St. Thomas Syro-Malabar Church, Malayattoor

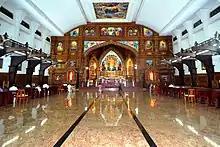
St.THOMAS CHURCH, MALAYATTOOR

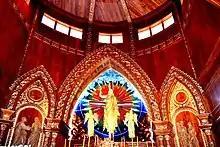
St.THOMAS CHURCH, MALAYATTOOR

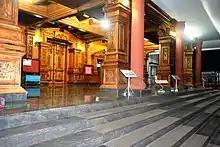
St.THOMAS CHURCH, MALAYATTOOR

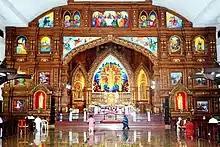
St.THOMAS CHURCH ALTAR VIEW

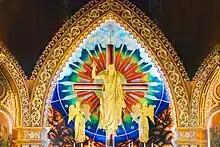
St.THOMAS CHURCH MAIN ALTAR CLOSER VIEW

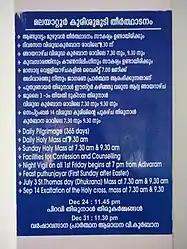
Shrine information

St. Thomas founded churches in different places in Kerala including Kollam, Kodungalloor, Nilakkal, Niranam, etc. This center is the most popular and largest St. Thomas shrine in India.